Confederate Memorial (Arlington National Cemetery)

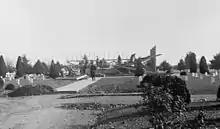
Construction of the foundations for the Confederate Memorial in 1912.

Work on the memorial proceeded on schedule. In June 1912, the ACMA announced that it was planning a dedication to occur 12 months later, just before the Blue-and-Gray reunion at Gettysburg Battlefield in Pennsylvania.